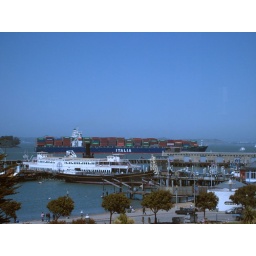
A HUGE container ship glided by the Hyde Street pier while we were eating lunch.